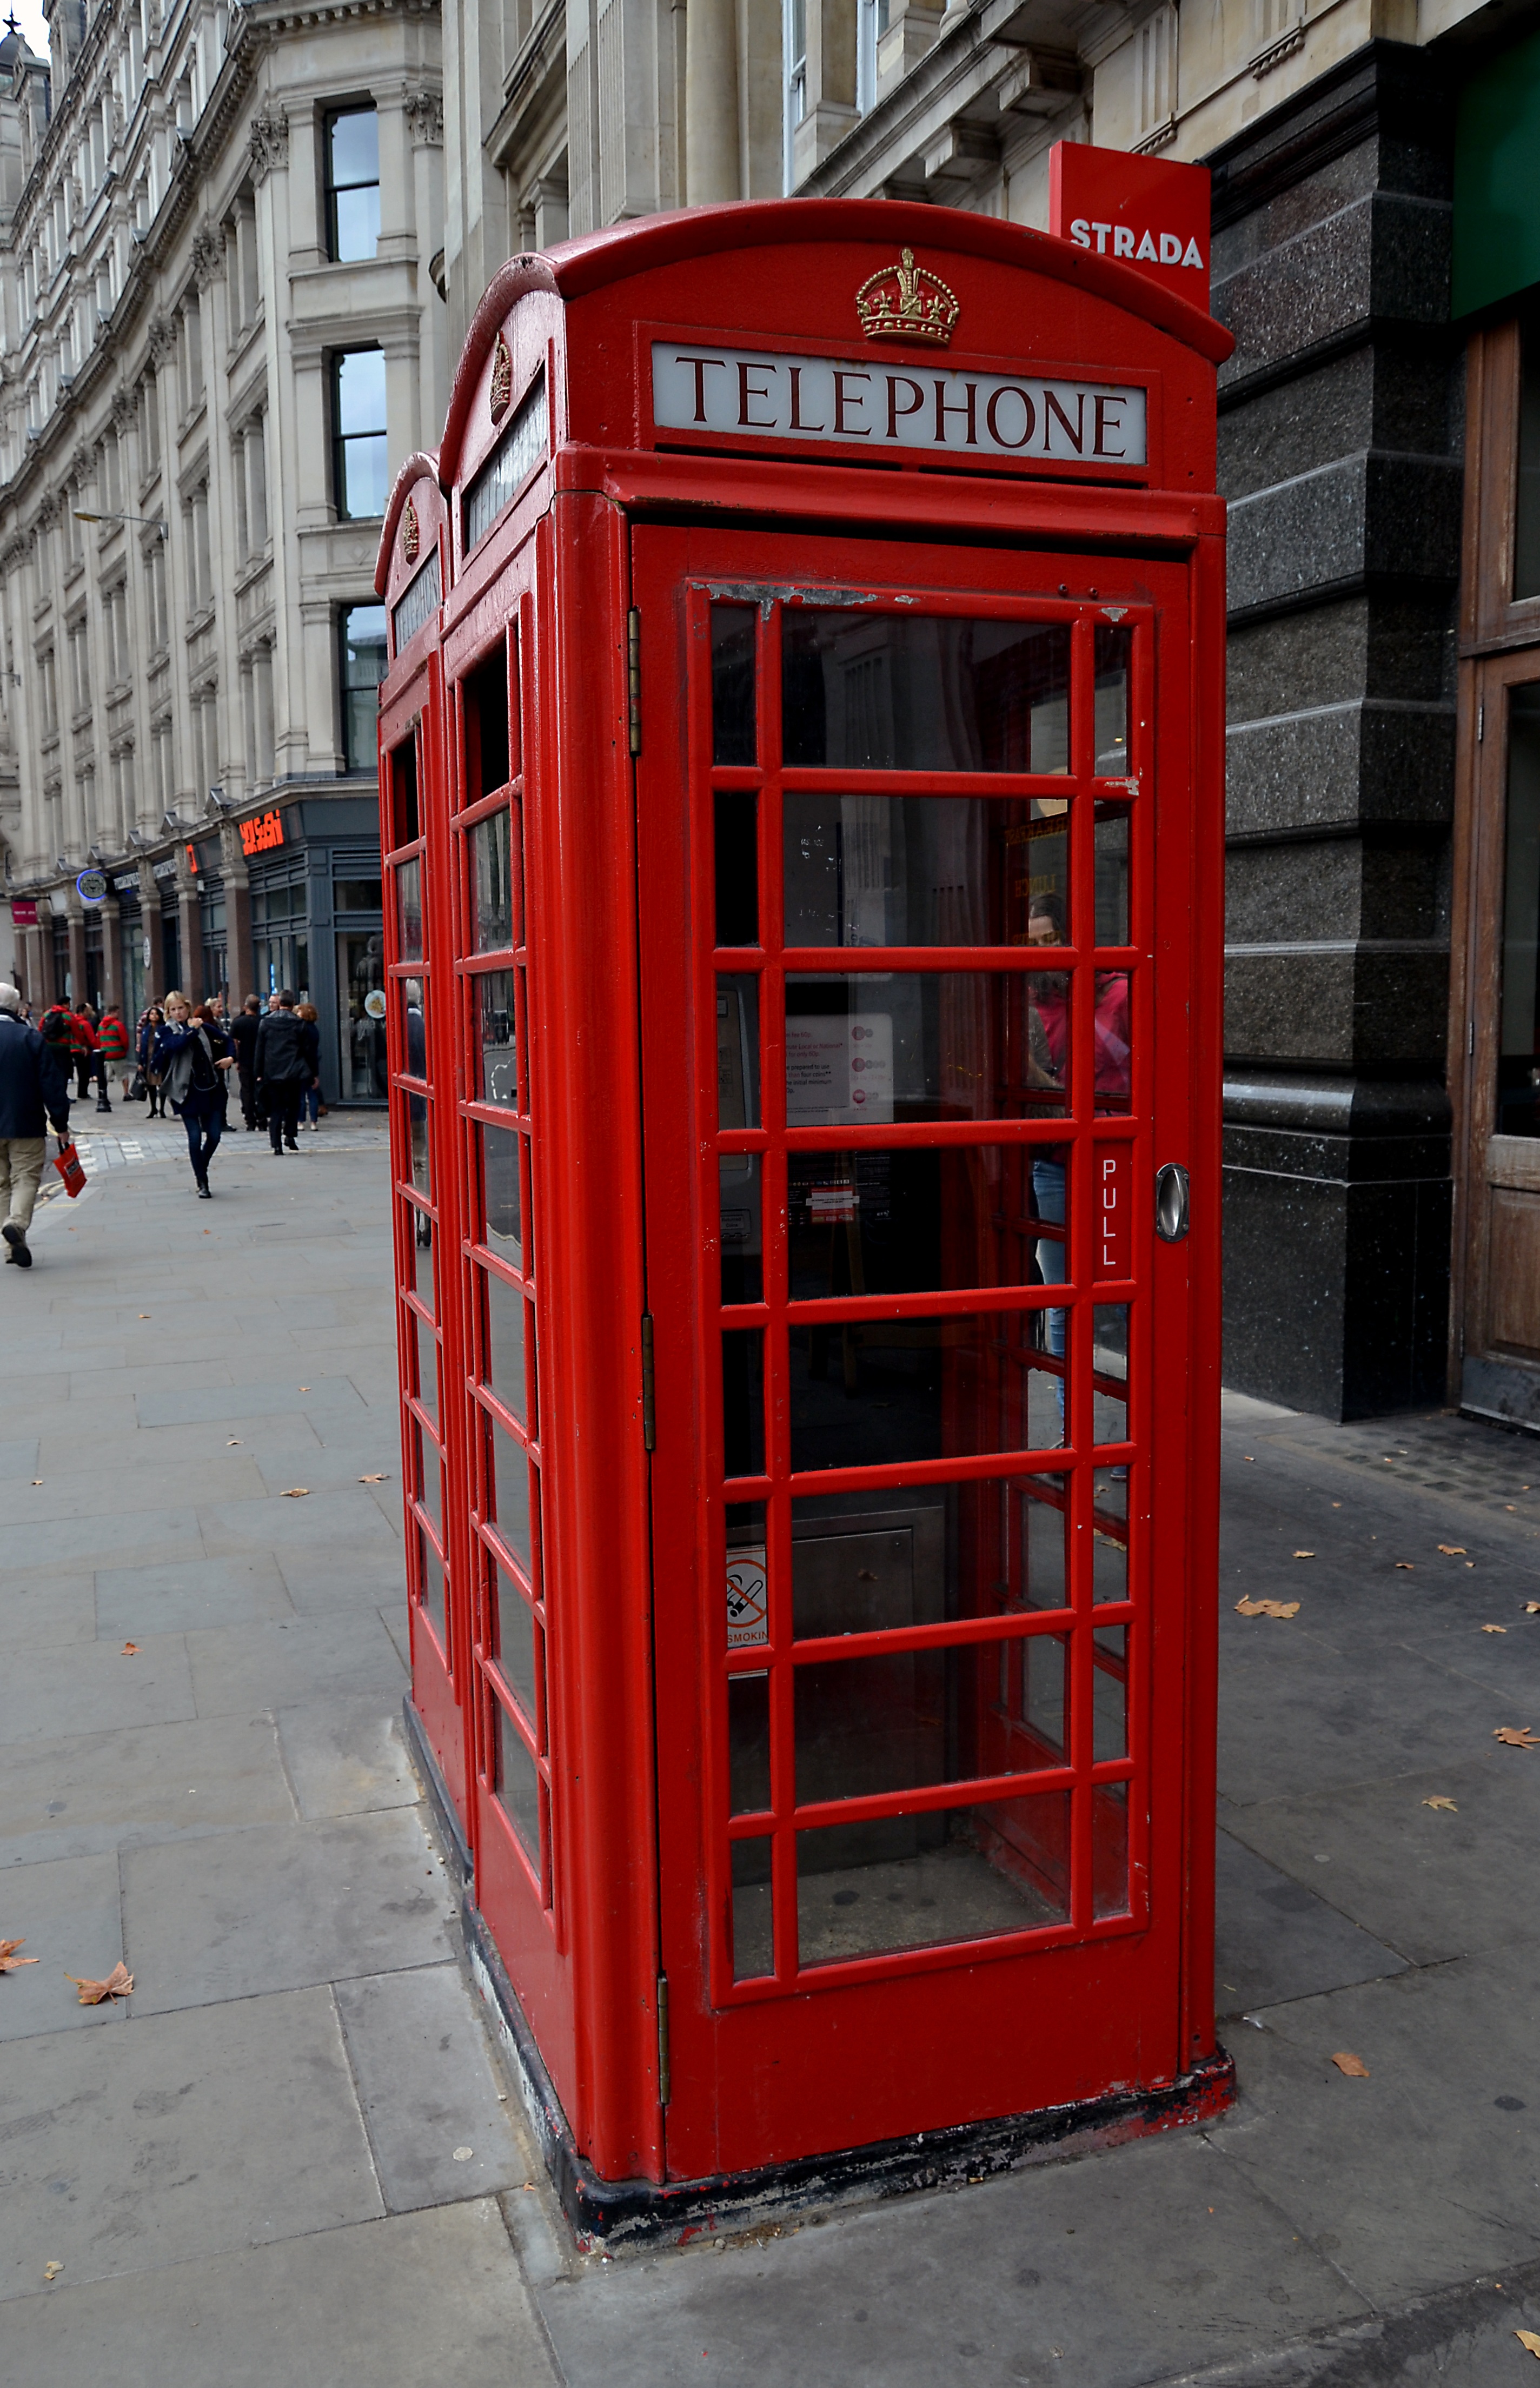
city, red, england, london, phone booth, urban area, telephone booth, outdoor structure